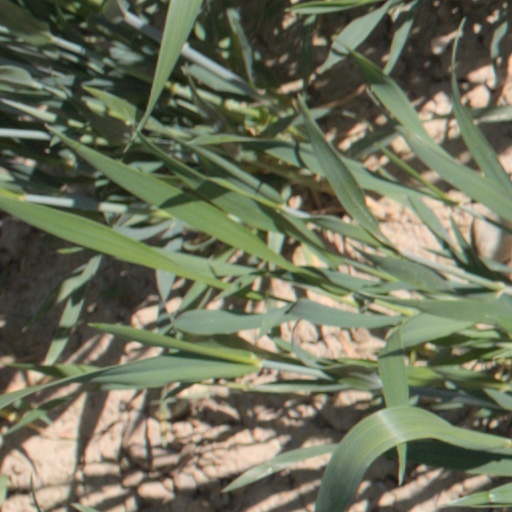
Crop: wheat